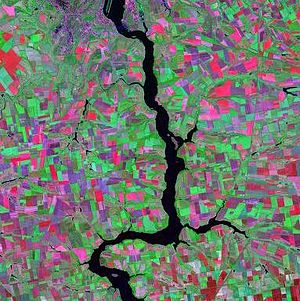
Dneprreservoiret
Satelitbillede af Dneprreservoiret
Satelitbillede af Dneprreservoiret
Dneprreservoiret er et vandreservoir på, og opkaldt efter Dnepr-floden i Ukraine, som er beliggende i Dnipropetrovsk og Zaporizjzja oblast. Reservoiret blev skabt i 1932 ved opførelsen af Dnepr vandkraftværket.